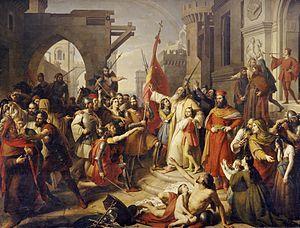
Ancône est une ville d'environ 101 100 habitants, capitale des Marches et chef-lieu de la province d'Ancône en Italie.